QT interval

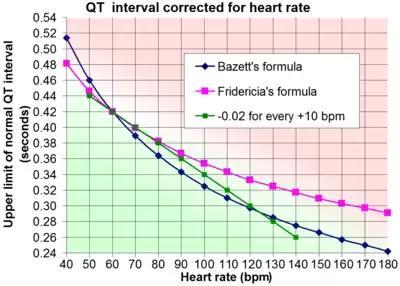
Upper limit of normal QT interval, corrected for heart rate according to "Bazett's formula", Fridericia's formula, and subtracting 0.02 s from QT for every 10 bpm increase in heart rate. Up to 0.42 s (≤ 420 ms) is chosen as normal QTc of QT and QT in this diagram.

Definitions of normal QTc vary from being equal to or less than 0.40 s (≤ 400 ms), 0.41 s (≤ 410 ms), 0.42 s (≤ 420 ms) or 0.44 s (≤ 440 ms). For risk of sudden cardiac death, "borderline QTc" in males is 431–450 ms; and, in females, 451–470 ms. An "abnormal" QTc in males is a QTc above 450 ms; and, in females, above 470 ms.